Zina Young Card

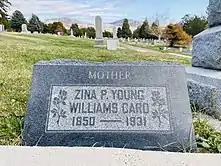
Grave of Zina P. Young Card in the Salt Lake City Cemetery

Throughout her life, Card was an academic, political, and spiritual leader, with Maureen Ursenbach Beecher identifying her as "the unquestionable female leader of the Alberta colonies". She served as the "Dean of Women" of Brigham Young Academy, advocated for women's suffrage and polygamist rights on a national level, and interacted with political leaders and businessmen while in Canada. While in the U.S., she met President Rutherford B. Hayes and the first lady, as well as other politicians. Card consistently championed education for all. She held multiple leadership positions within the LDS Church, constantly travelling and speaking with varieties of people. As "Cardston's First Lady", she guided the Mormon colonists; through her role as a church leader for the young women, she led women and girls. She worked to establish good relations with Cardston's neighbors, the Blood Indian Tribe. Her other efforts as a public servant included promoting the performing arts, midwifery, strengthening family units, and developing industries, such as farming, livestock, mills, and factories. She and Charles Card were "honored" by the people they led multiple times, celebrating their achievements within the community. Card in particular was praised by LDS President John Taylor for her efforts in Cardston. She was widowed twice, and lived to be 80 years old.